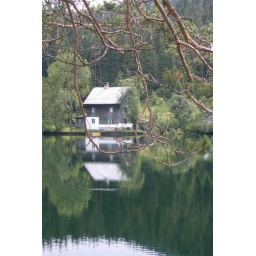
A quaint house mirrored in the lake &amp;amp; framed by the branches of the tree. Pretty indeed.